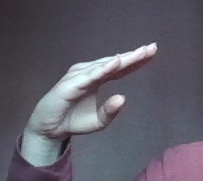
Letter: jeem